The Wild World of Batwoman

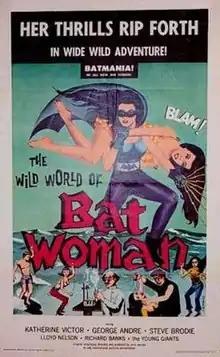

The Wild World of Batwoman is a 1966 American science fiction comedy superhero film produced, written, directed and edited by Jerry Warren. The film stars Katherine Victor as Batwoman, George Andre as Professor G. Octavius Neon, and Steve Brodie as Jim Flanagan. Several women portray Batwoman's group of sidekicks, the Batgirls. The film is considered to be one of the worst movies ever made.